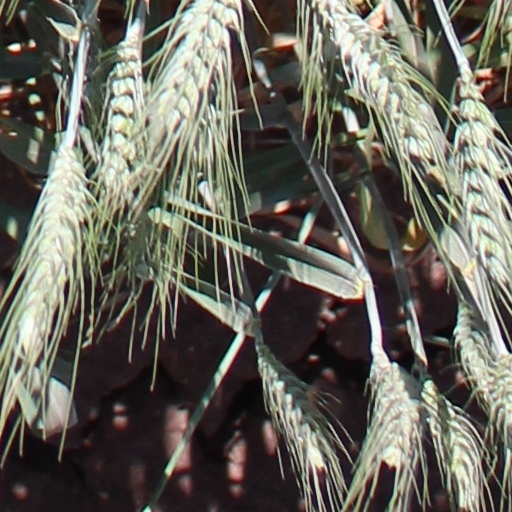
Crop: wheat